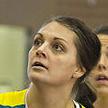
Age: 22